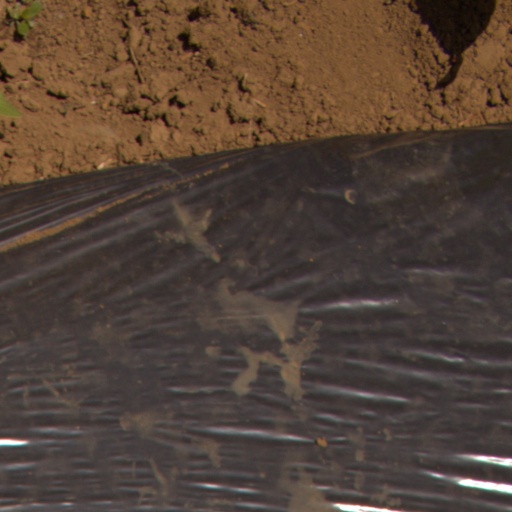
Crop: Jerusalem artichoke